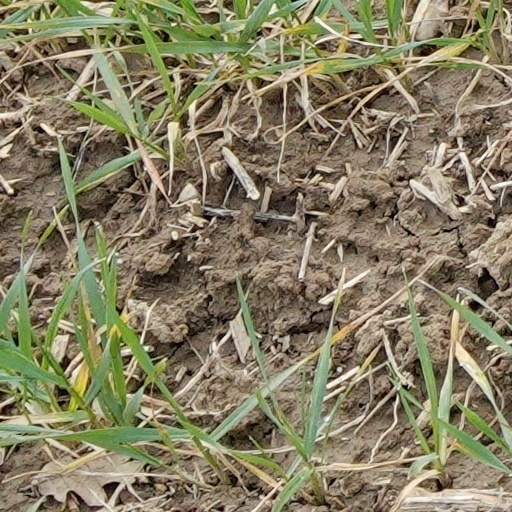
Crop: wheat